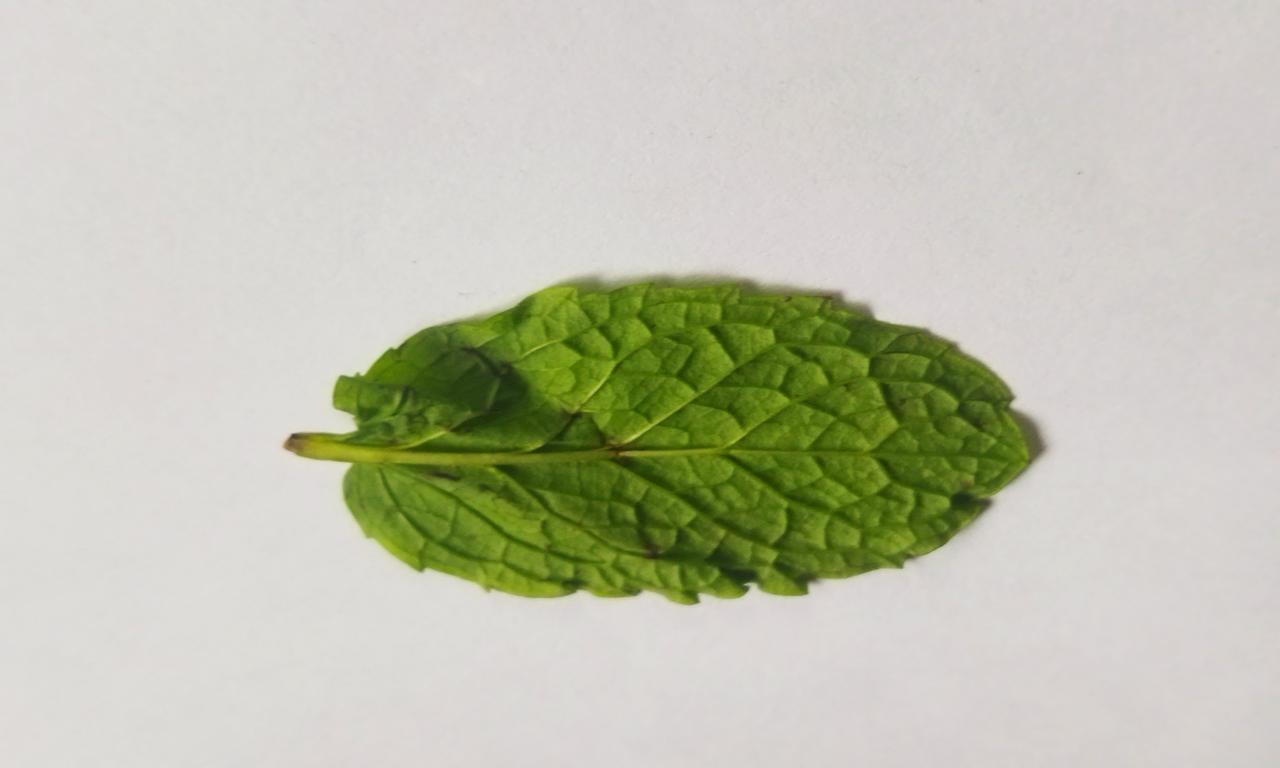
Label: Fresh